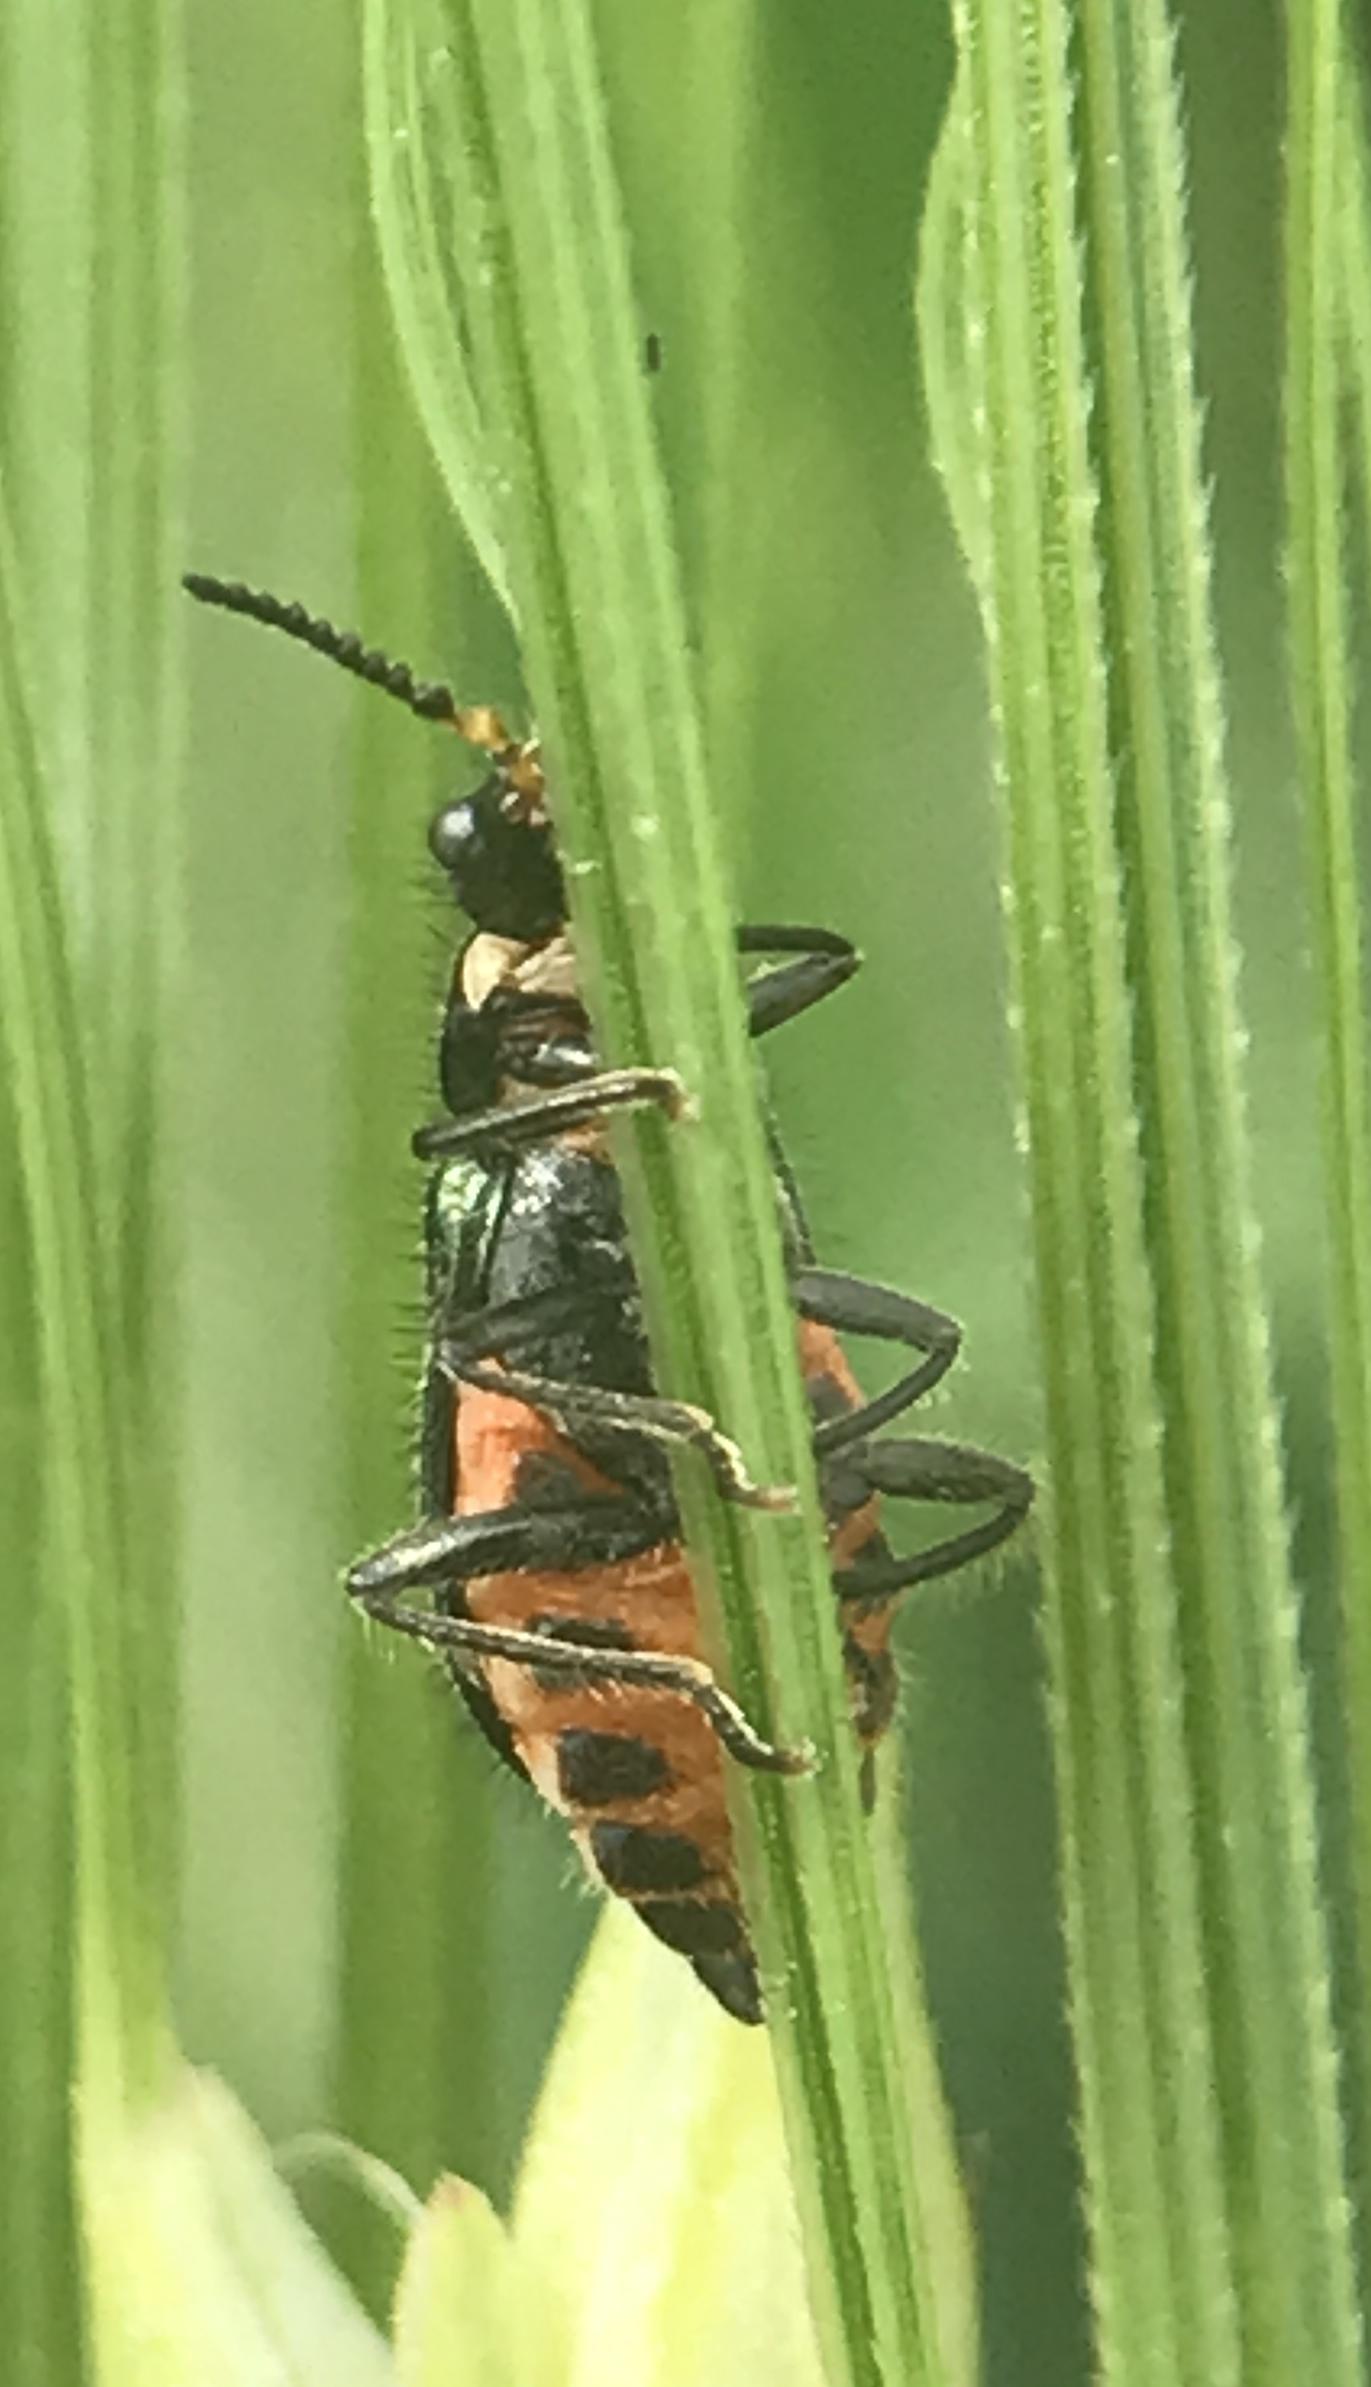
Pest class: predators